Victoria, Princess Royal

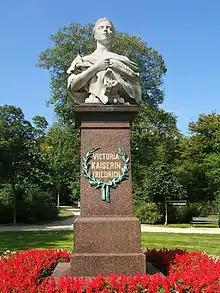
Monument to Victoria by Joseph Uphues, 1902, in Spa gardens in Bad Homburg vor der Höhe

Willing to give their children the best education possible, Victoria and her husband entrusted this task to the bright, strict Calvinist philologist Georg Ernst Hinzpeter. Reputedly a liberal, Hinzpeter was in fact a staunch conservative who made William and Henry undergo a rigorous and puritanical upbringing, without praise or incentives. To complete their education, the princes were sent to a school in Kassel despite the opposition of the king and court. Finally, William was enrolled at the University of Bonn, and his younger brother, who did not show the same intellectual interests, was sent to the navy at 16 years old. The education received by the children did not allow them to have the open and liberal personalities that their parents wanted.